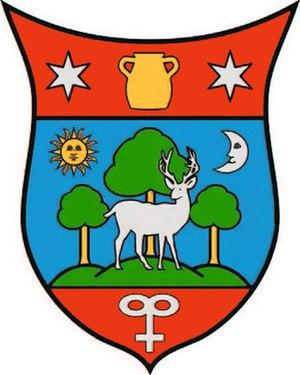
Óbánya est un village et une commune du comitat de Baranya en Hongrie.